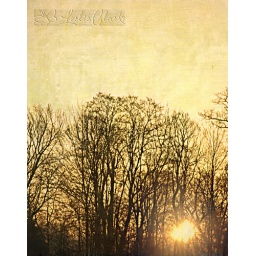
Pulled over to the side of the road this morning to take pictures of the trees and the sun was a nice surprise!